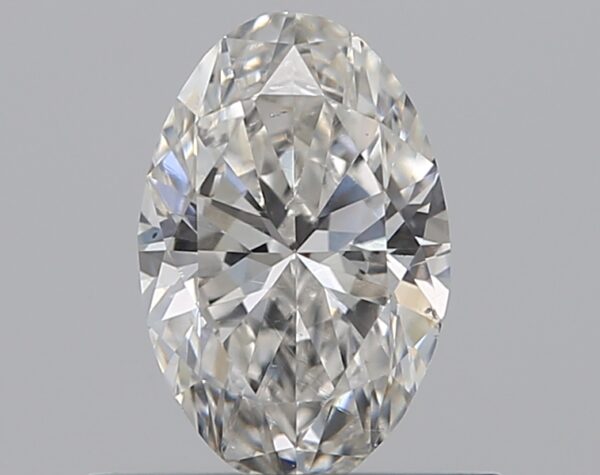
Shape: oval
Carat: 0.52
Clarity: SI1
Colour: G
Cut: EX
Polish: GD
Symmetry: VG
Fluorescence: M
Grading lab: GIA
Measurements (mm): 6.79 x 4.43 x 2.71